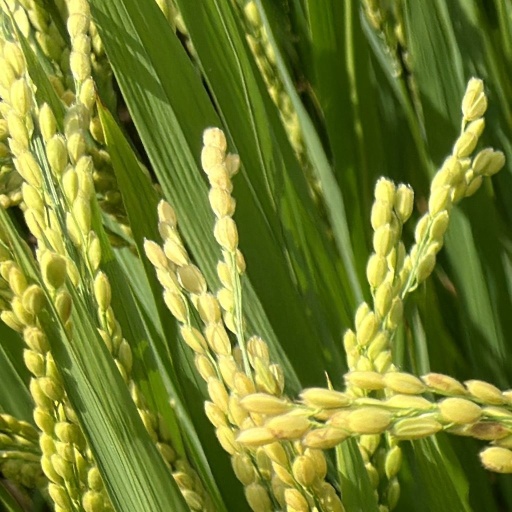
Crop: rice